Europelta

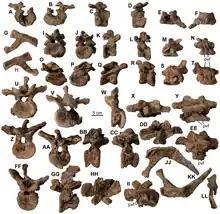
Cervical vertebrae and ribs of holotype.

The post-axis cervical vertebrae are typical of most other described ankylosaur cervical vertebrae. The centra of the vertebrae are amphicoelous, wider than tall, are short from front to back, and are constricted in the middle. The anterior centra has ventral sides that are characterized by two oriented paired fossae that extend from the front to back and are separated by a low keel. The neural spines have dorsal ends that expand transversely. The cervical ribs are Y-shaped in overall appearance and show no evidence of fusion between the cervical vertebrae. The dorsal vertebrae near the front have large cylindrical centra that are flat at both ends which lack a constricted abdominal keel with circular neural canals and fused ribs. Two dorsal vertebrae have a centra overgrown by lumpy reactive bone, which appear to be pathological. One of pathologic dorsal vertebrae has fused ribs, but the other does not. However, two additional dorsal vertebrae with fused ribs are not pathologic. The dorsal vertebrae near the back have shorter, taller, centra that are more constricted to the middle, neural canals that are compressed towards the sides, transverse processes that are more directed to the back, and lack of fused ribs. The neural spines of the dorsal vertebrae are thin and rectangular with narrowly expanded back ends. Additionally, the neural spines are situated towards the back as opposed to the neural spines that are inclined forwards of some other ankylosaurs. The paratype specimen doesn’t preserve any fused ribs which suggests that this character is ontogenetic as the paratype represents a smaller and presumably younger individual than the holotype specimen.